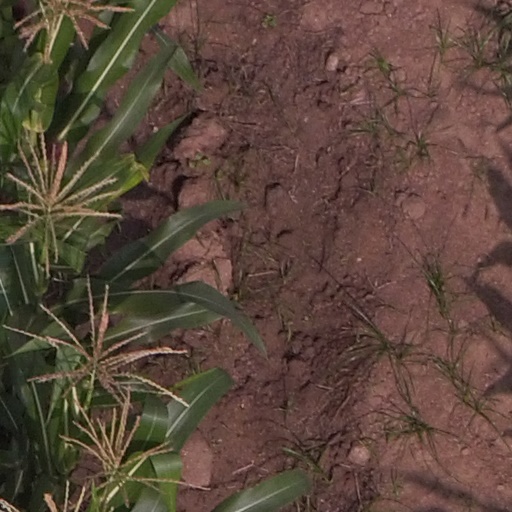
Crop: maize; corn